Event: Nepal Earthquake
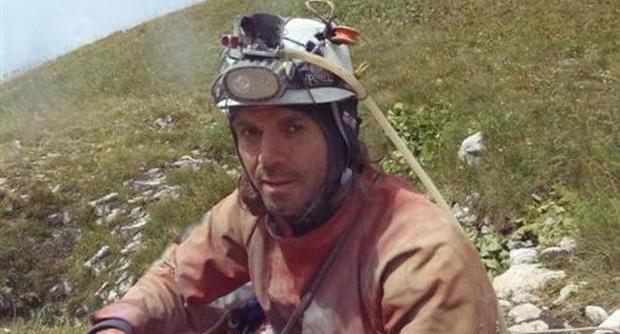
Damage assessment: no_damage